Hammond Organ Reed Factory

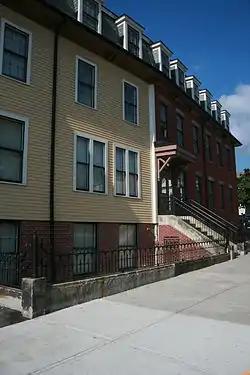

The Hammond Organ Reed Factory is a historic former factory building at 9 May Street in Worcester, Massachusetts. Built in 1868 and enlarged in 1886, it is one of the city's few surviving Second Empire factory buildings. It was listed on the National Register of Historic Places in 1980. In 2007–2009, the building was restored and converted for use as affordable housing.